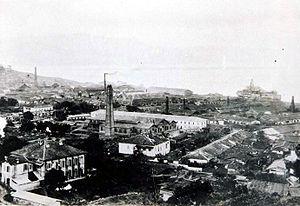
Le mouvement d'auto-renforcement est une période de réformes institutionnelles qui se déroula en Chine entre 1861 et 1895, à la fin de la dynastie Qing, à la suite d'une série de défaites militaires et de concessions faites aux puissances étrangères.
Prosper Marie Giquel, parfois écrit Gicquel, était un officier naval français qui a joué un rôle important dans la modernisation de la Chine du XIXᵉ siècle, voyant toutefois à la fin de sa vie une grande partie de ses efforts détruits par la guerre franco-chinoise. Il utilisait le nom chinois de 日意格.
La flotte du Fujian était l'une des quatre flottes régionales chinoises pendant les dernières décennies du XIXᵉ siècle. Elle a été pratiquement annihilée le 23 août 1884 par l'escadre d'Extrême-Orient de l'amiral Amédée Courbet à la bataille de Fuzhou, qui marque le début de la guerre franco-chinoise.